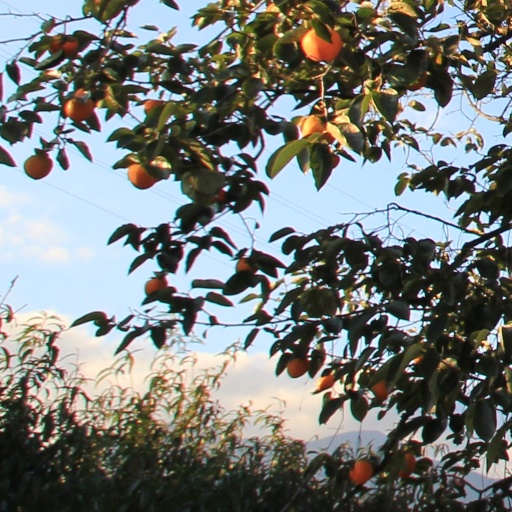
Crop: grape